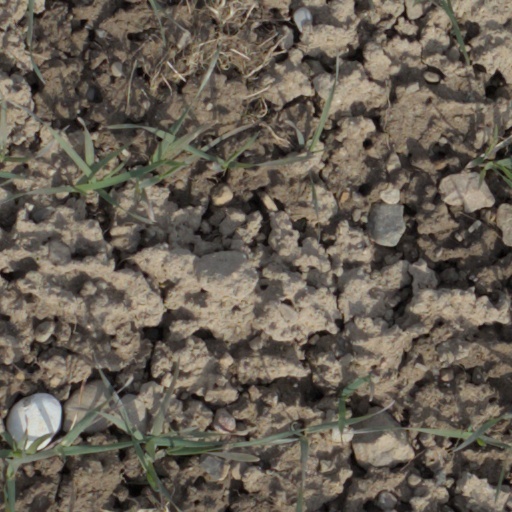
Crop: wheat